José Martins (footballer, born 1906)

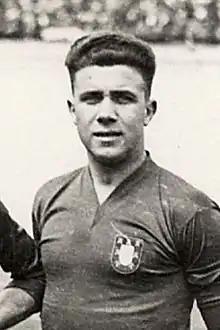
José Martins in 1928

José Manuel Martins (2 September 1906 – 5 September 1994) was a Portuguese footballer. He played as a forward.